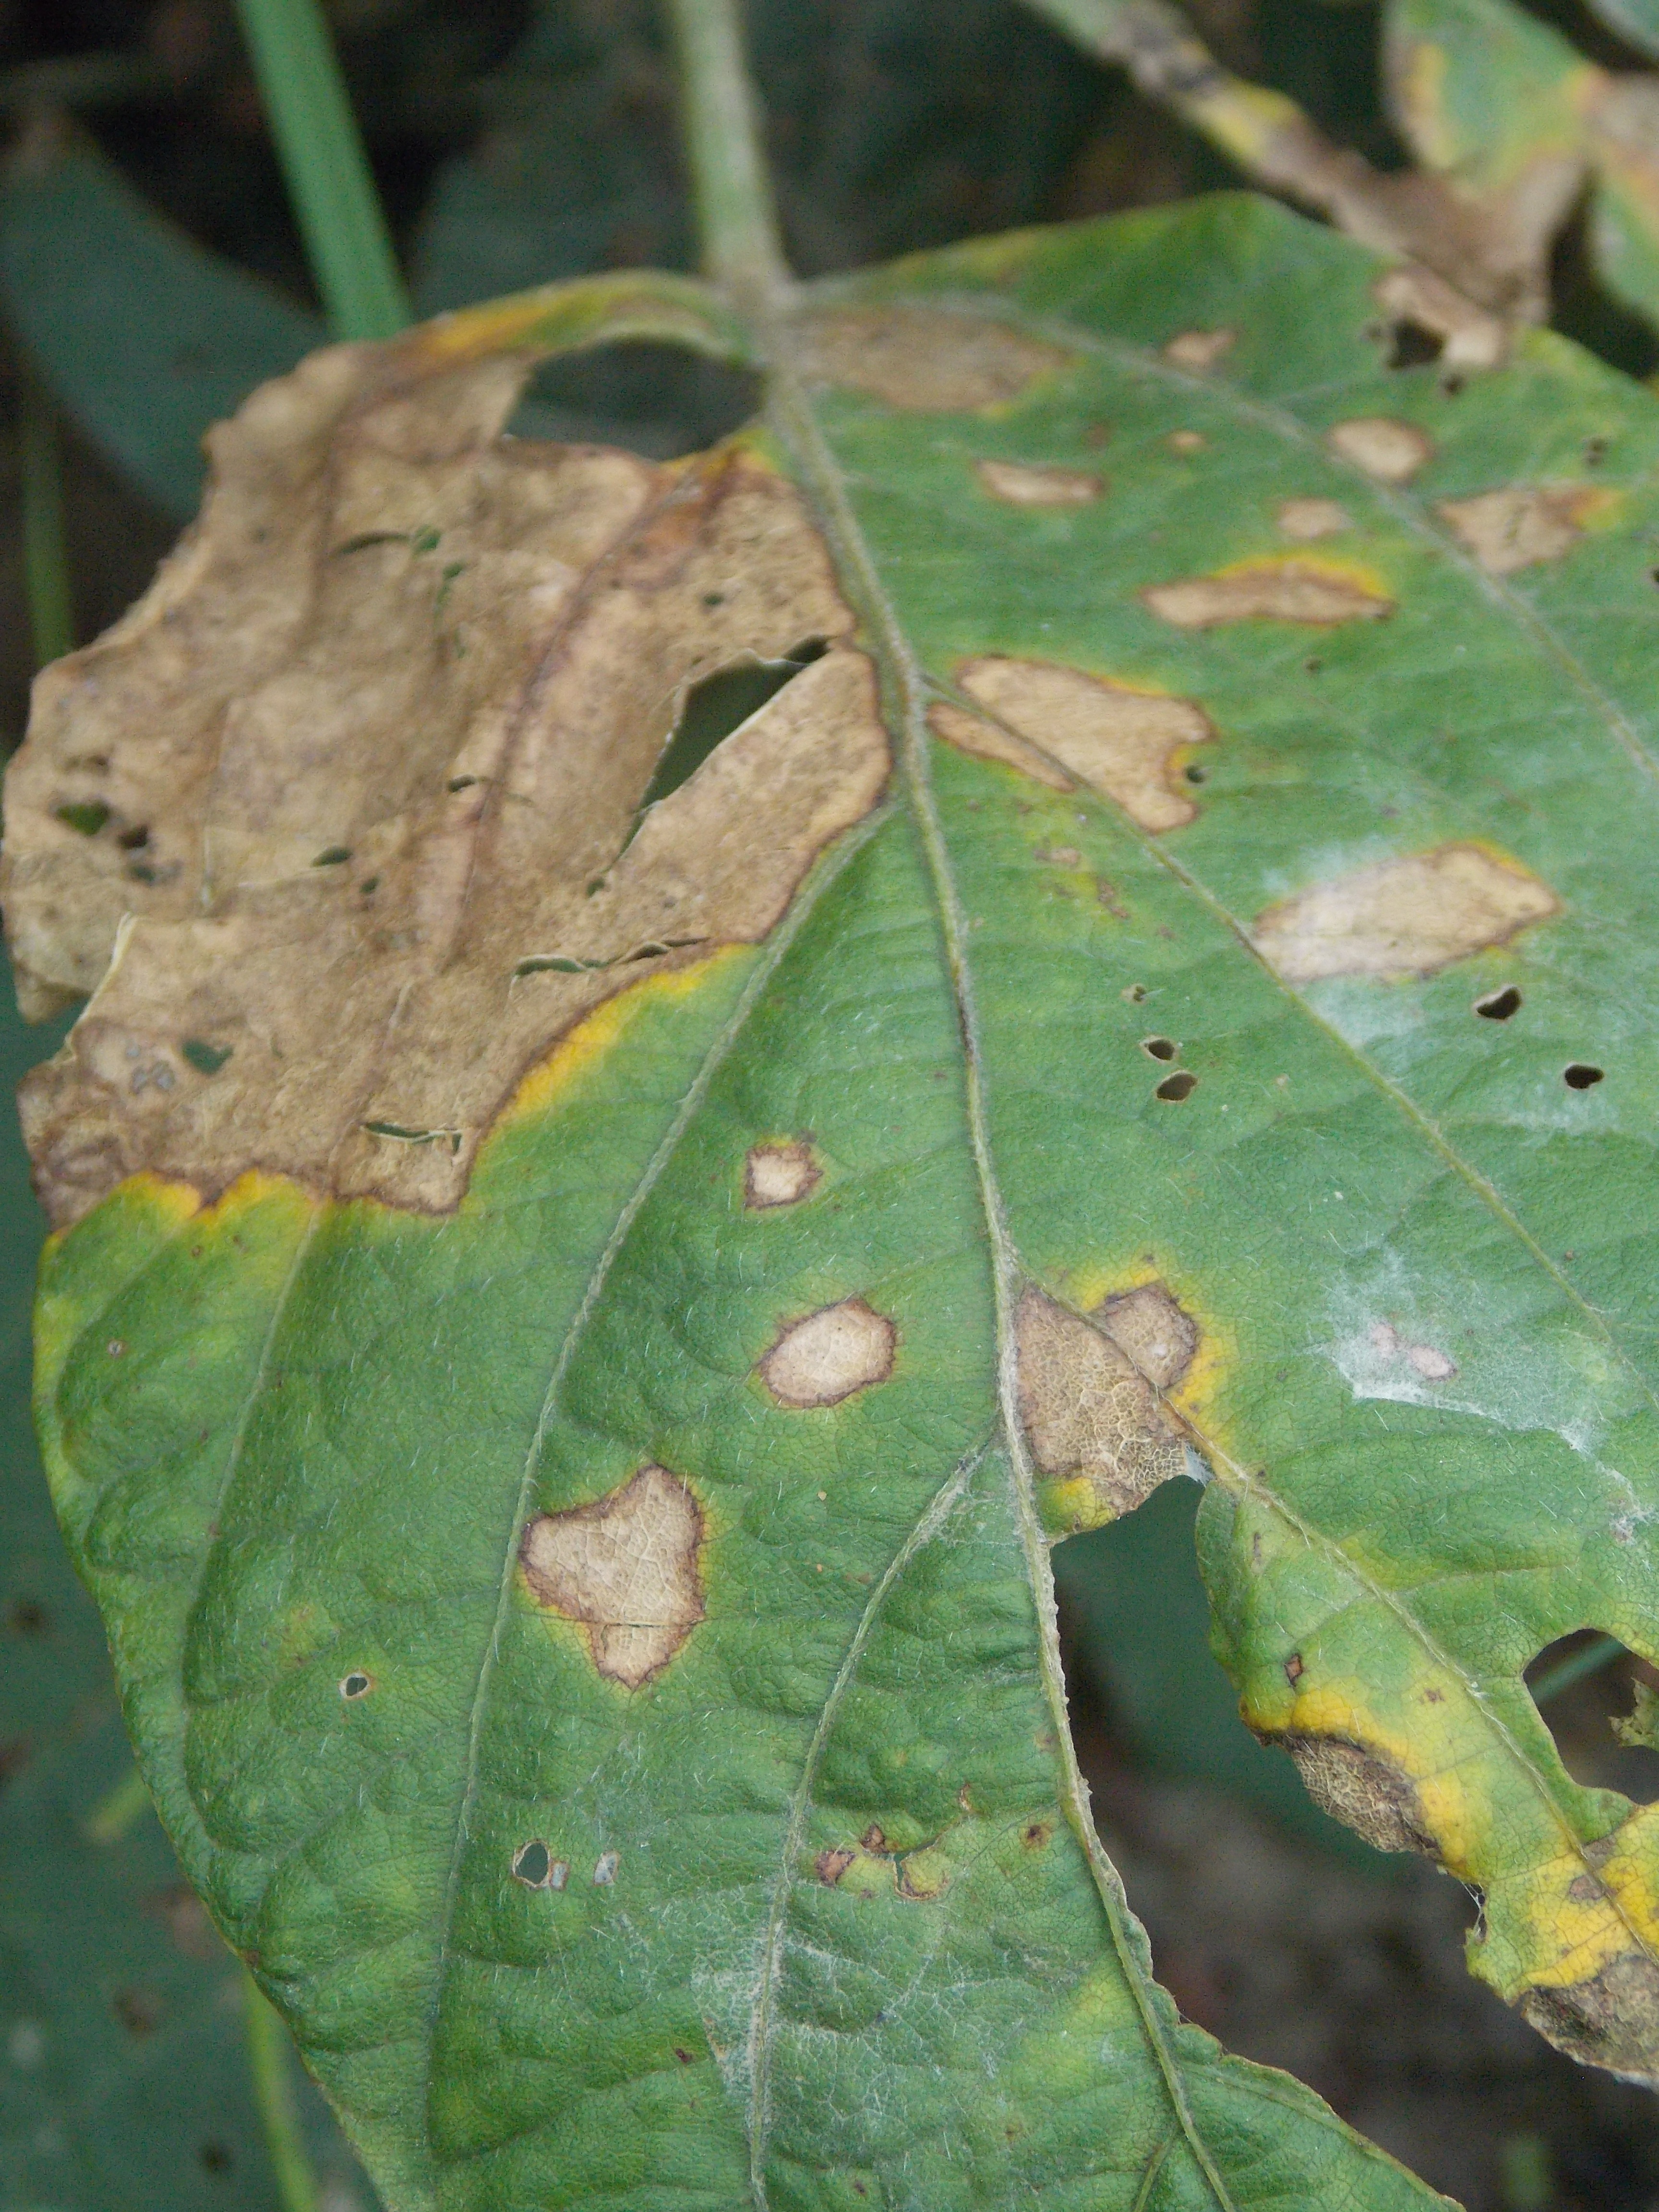
Label: Disease